Siemensstadt-Fürstenbrunn station

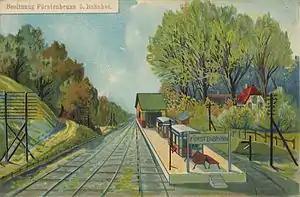
Fürstenbrunn "(later Siemensstadt-Fürstenbrunn)" station

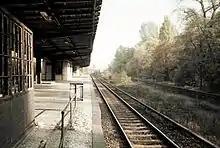
Platform on former track of the Hamburg railway leading out of the city, further to the right is the track of the Lehrte Railway

Siemensstadt-Fürstenbrunn station was a suburban station on the Berlin–Hamburg railway in Westend, a locality of the Charlottenburg-Wilmersdorf borough in Berlin. It was primarily built for workers at its nearby Siemens Works in the neighbouring quarter of Siemensstadt.